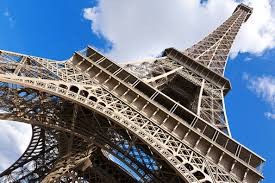
Landmark: Eiffel Tower